COVID-19 pandemic in Rajasthan

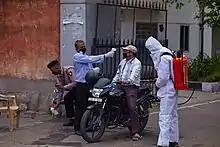
Bike rider undergoes Thermal screening and sanitisation in Jaipur

On 18 May, Rajasthan government issued guidelines and relaxations regarding lockdown 4.0 in the state and classified the zones under Urban and Panchayat samiti categories in each district. Movement of individuals were restricted from 7 pm to 7 am for non essential activities. All shops except those in containment zones and in malls were allowed to open, with conditions of social distancing and only two to five customers allowed at a time. Except in containment zones, barber shops, salons and parlors were allowed to open with safety precautions to be followed. Restaurants, sweet shops and eateries were allowed to open but only for home deliveries and takeaways. No commercial transport were allowed in red zones while taxis, cabs and autorickshaws with driver and two riders and intercity bus services were allowed in orange zones. Except restricted activities, all other activities were permitted in green zones. In red zones, 50 percent staff were allowed to work in the government and private offices while in orange zones two-thirds of the staff were permitted.